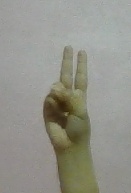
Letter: taa